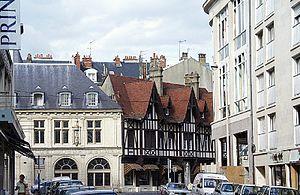
la maison de Jean-Baptiste de la Salle (pierre de taille et toit en ardoise avec la statue en façade du saint aidant un enfant) et une maison à pans de bois, la vue est faite depuis la rue de l'Arbalète.
L'histoire de Reims remonte probablement à quelques siècles avant notre ère et il reste de cette agglomération gauloise la trace de deux fossés qui témoignent de l'ampleur de la ville avant même la conquête romaine. Le site initial de Reims n'apparaît plus guère et l'on a même du mal à imaginer cette petite colline sur la rive nord de la Vesle, un peu en retrait des marais dans la vallée peu profonde de la rivière.